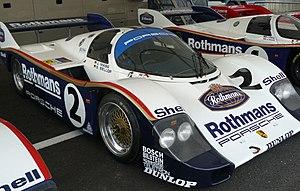
Les 1 000 kilomètres de Spa 1984, disputées le 2 septembre 1984 sur le Circuit de Spa-Francorchamps, ont été la seizième édition de cette épreuve et la septième manche du Championnat du monde des voitures de sport 1984.
Les 1 000 kilomètres de Spa 1983, disputées le 4 septembre 1983 sur le Circuit de Spa-Francorchamps, ont été la quinzième édition de cette épreuve et la cinquième manche du Championnat du monde des voitures de sport 1983 et du Championnat d'Europe des voitures de sport 1983.